The Souldiers Pocket Bible

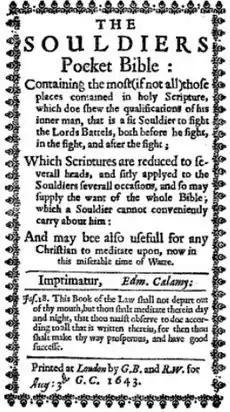
Title page of "The Souldiers Pocket Bible", 1643

The Souldiers Pocket Bible (aka "Cromwell's Soldiers' Pocket Bible", "The Soldier's Pocket Bible, Cromwell's Soldier's Bible") was a pamphlet version of the Protestant Bible that was carried by the soldiers of Oliver Cromwell's New Model Army during the English Civil War.